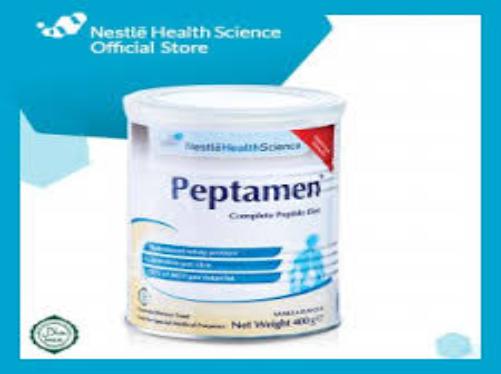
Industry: Food